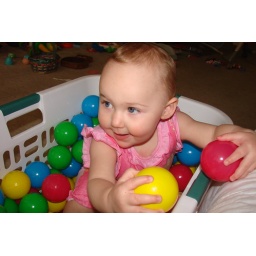
Sadie in her little ball basket